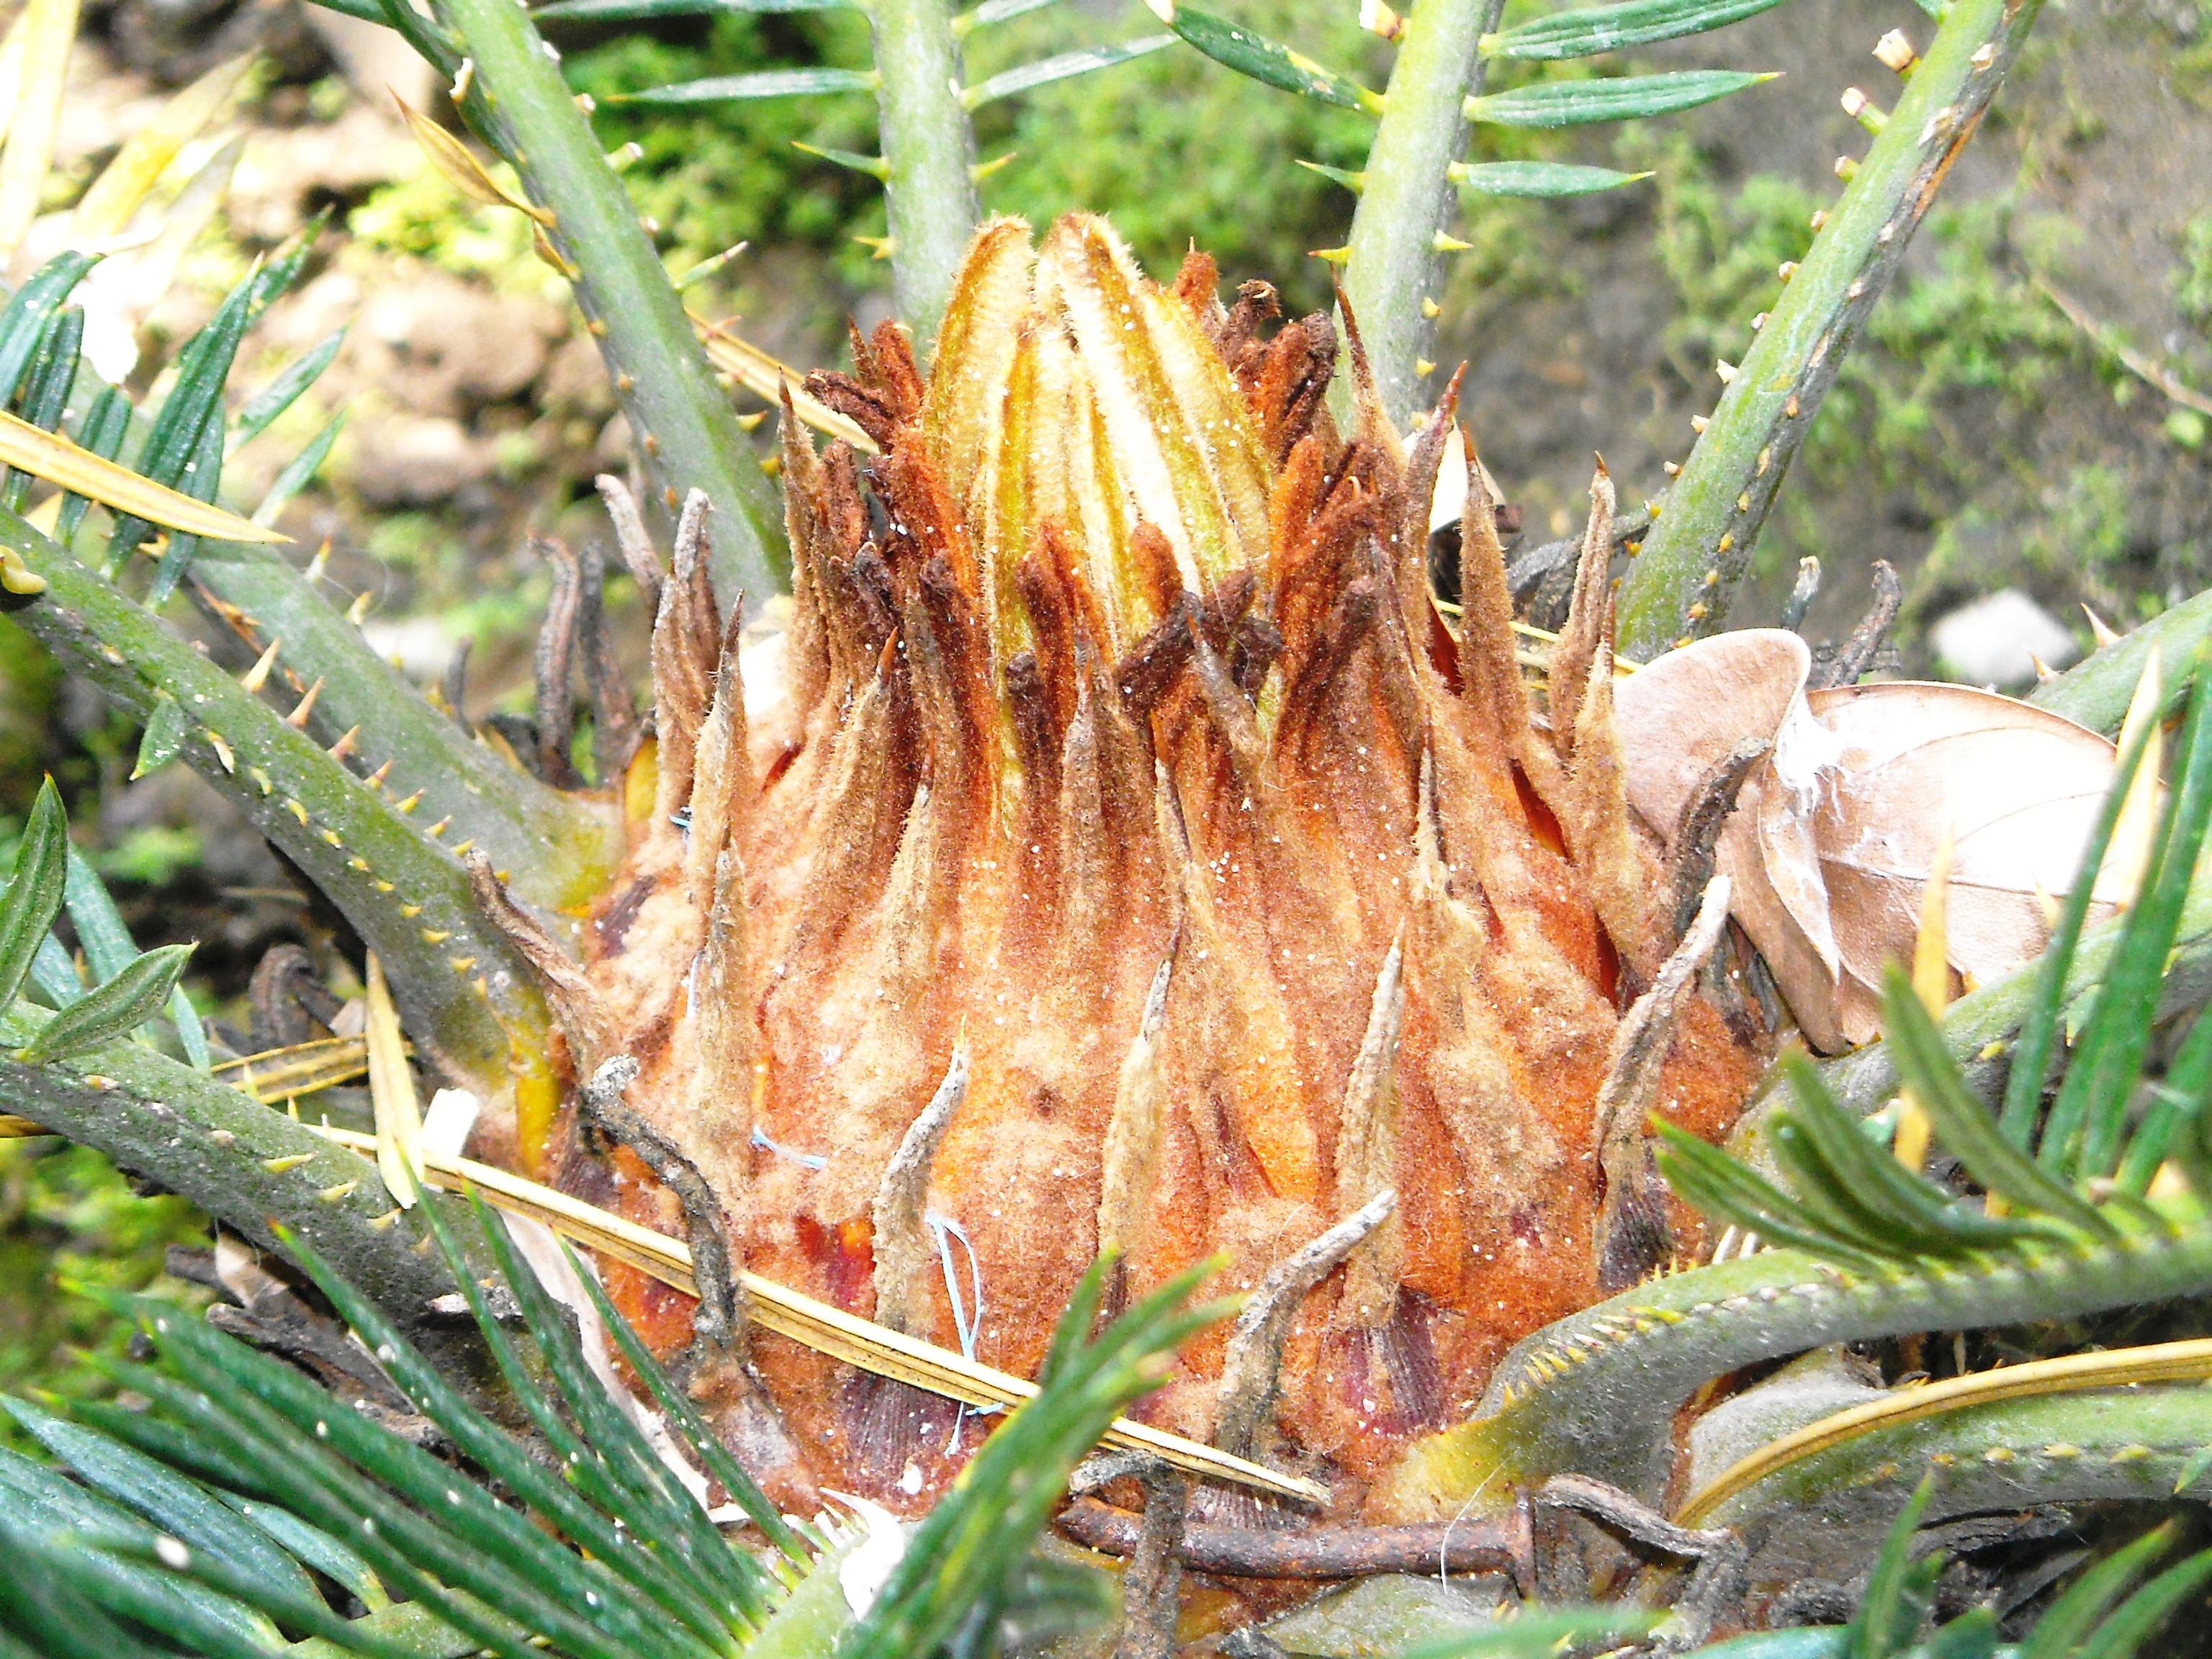
plant, leaf, flower, thorn, food, green, palm, produce, botany, flora, shoots, flowering plant, the tree, grass family, land plant